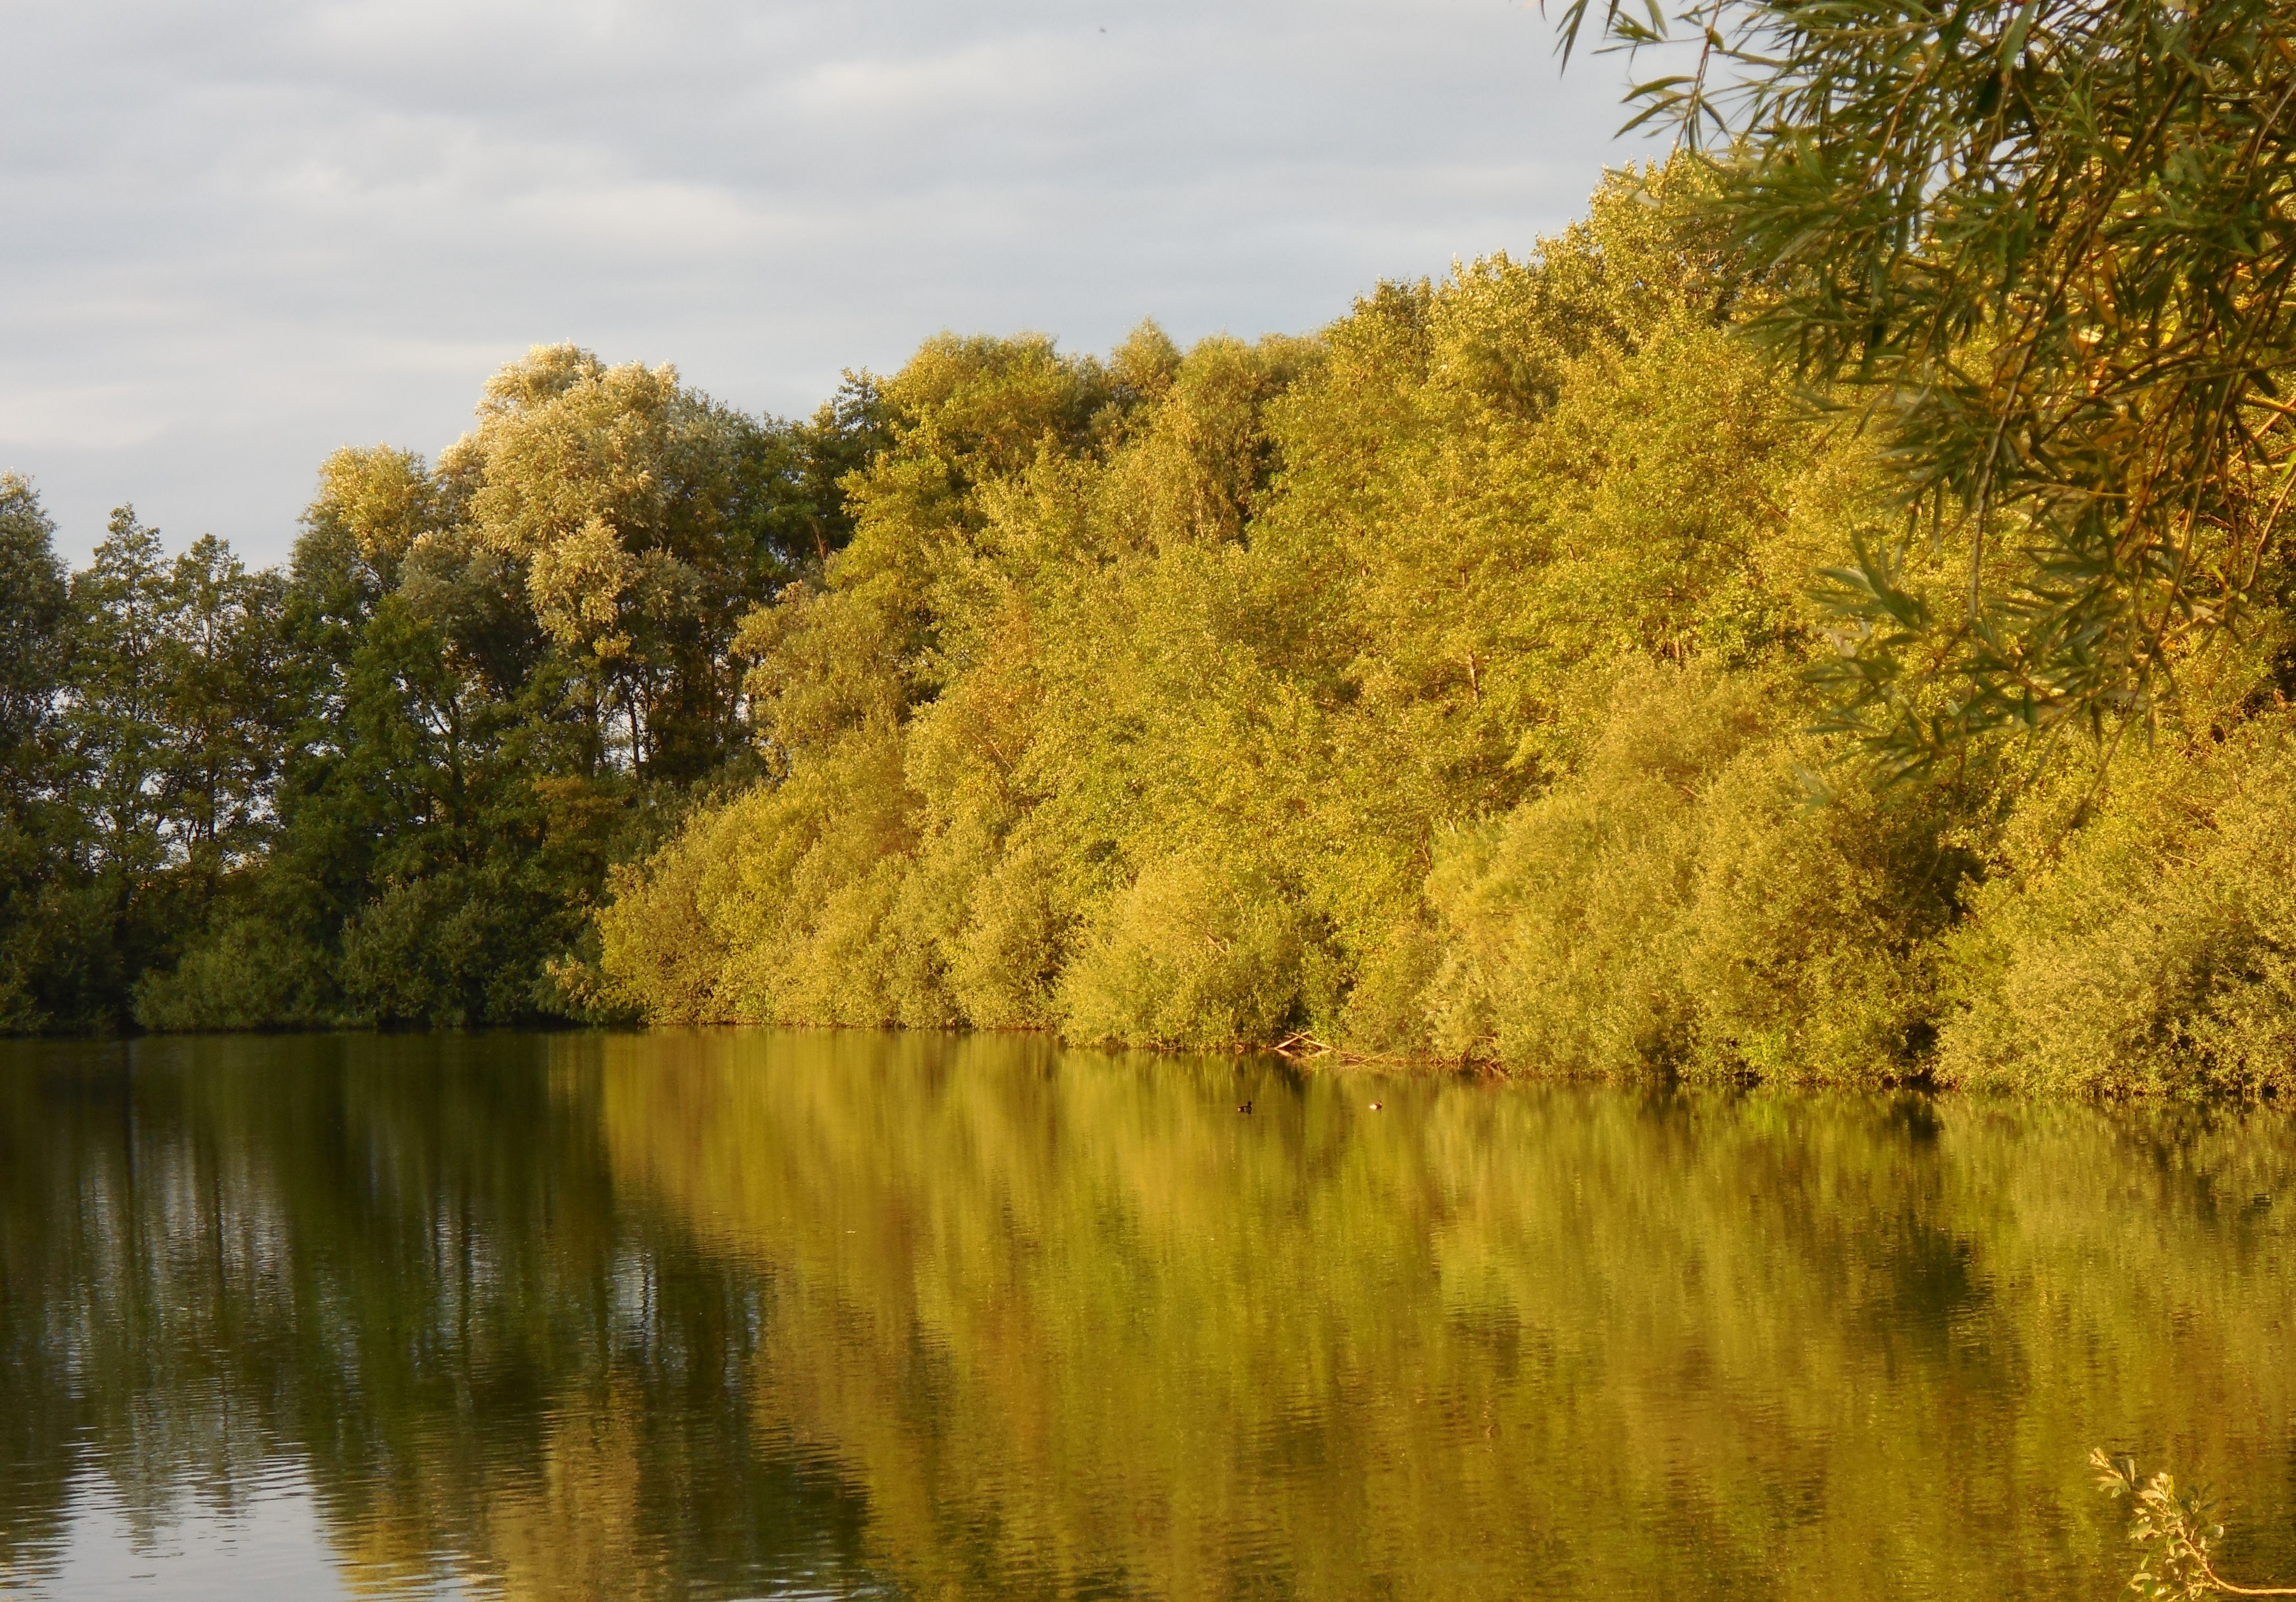
landscape, tree, water, nature, forest, plant, meadow, morning, leaf, flower, lake, river, pond, green, reflection, autumn, season, waterway, trees, moor, woodland, ecosystem, mirroring, rural area, nature reserve, wet meadow, grass family, woody plant